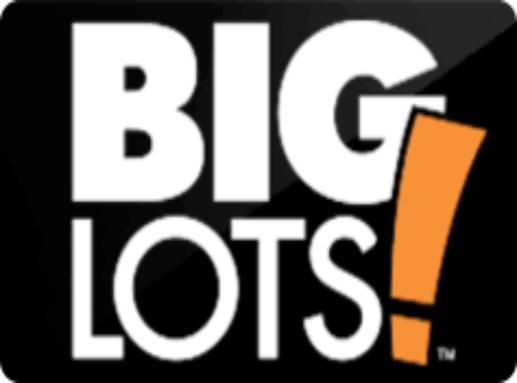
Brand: Big Lots
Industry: Necessities